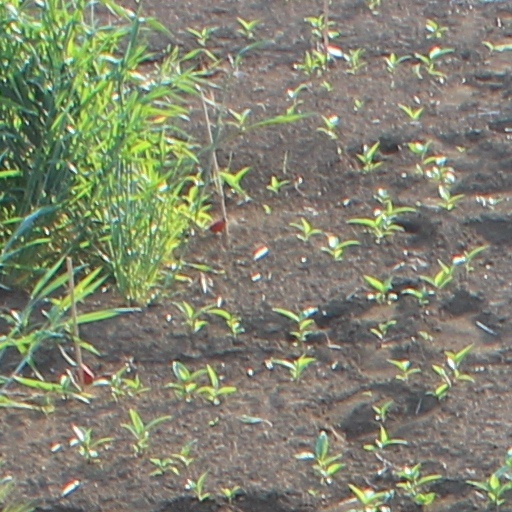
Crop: wheat